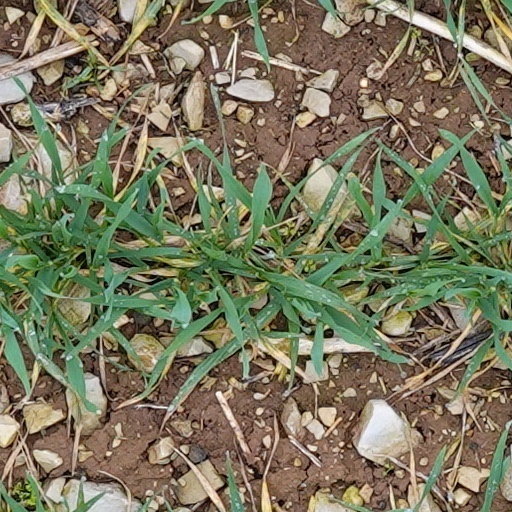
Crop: wheat